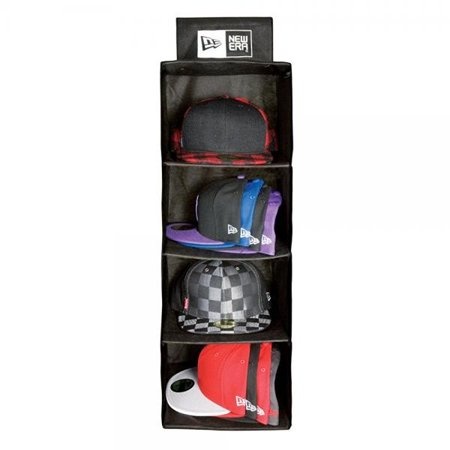
CAP STORAGE NEW ERA
El Cap Storage de NEW ERA es un sistema de almacenamiento diseñado para brindar a los coleccionistas de gorras una forma elegante de almacenar y proteger sus gorras. El diseño colgante de 4 niveles te permite guardar hasta 20 gorras y puede sujetarse a un poste por el cierre de gancho y bucle en la parte superior. MATERIAL: 100% Nylon. MEDIDAS APROXIMADAS: 65 cm de largo, 25 cm de profundidad y 25 cm de ancho
Brand: NEW ERA
Category: Home & Garden > Household Supplies > Storage & Organization > Clothing & Closet Storage > Hat Boxes